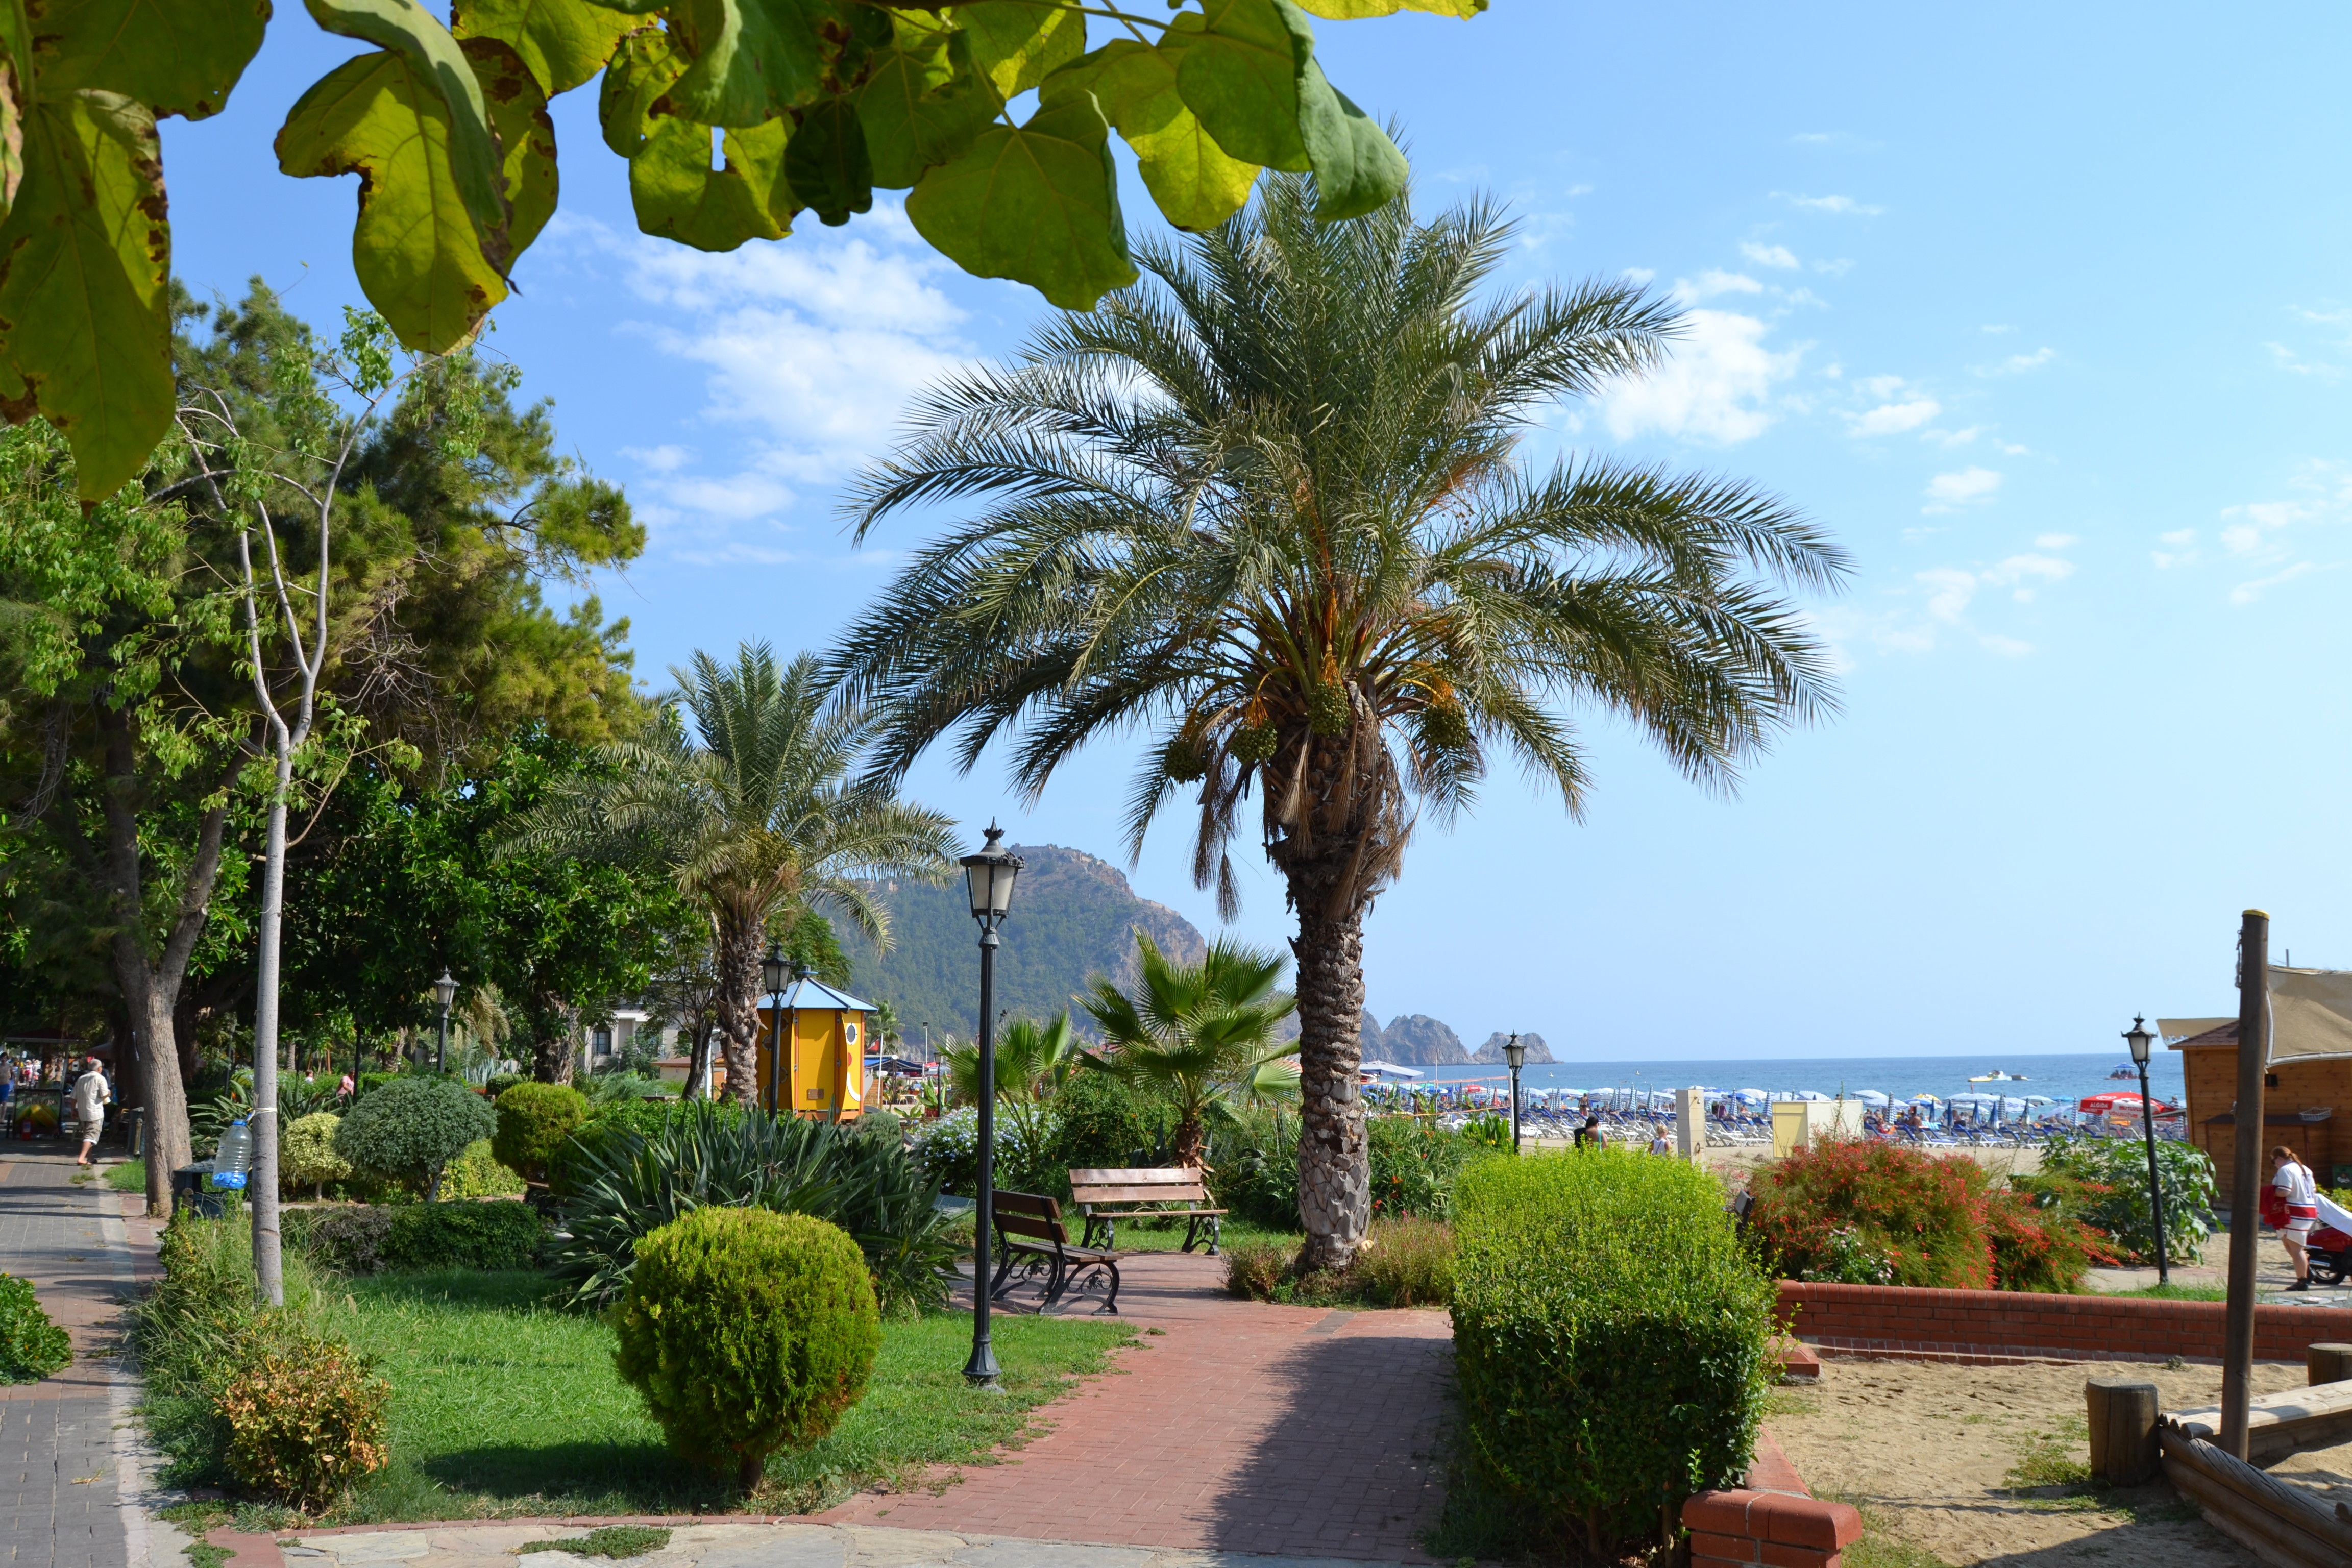
beach, coast, tree, villa, walkway, vacation, village, palm, park, property, resort, turkey, estate, real estate, alanya, woody plant, arecales, palm family